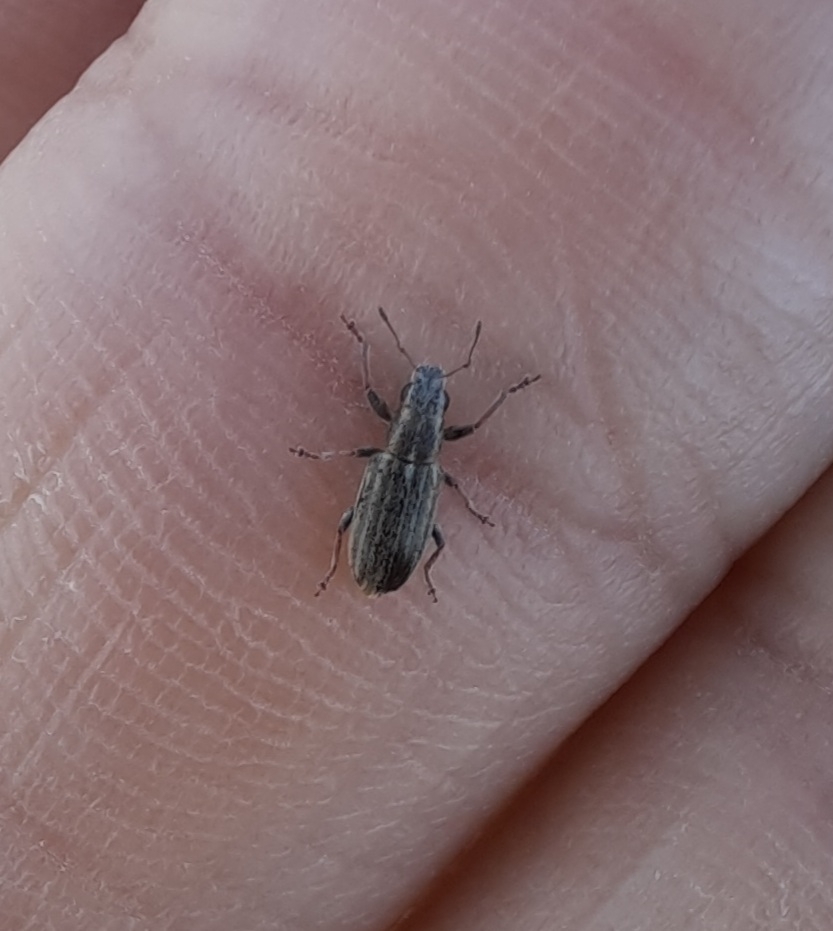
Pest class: pea_leaf_weevil